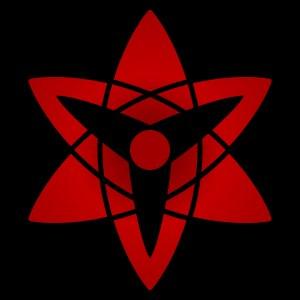
Sasuke Uchiwa est un personnage du manga et des séries animés Naruto créé par Masashi Kishimoto. C'est un ninja du village de Konoha au caractère calme et détaché, conçu pour être à la fois le partenaire et le rival du personnage principal, Naruto Uzumaki.